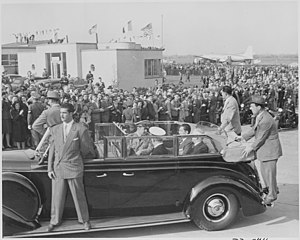
United States Secret Service / Historie / Beskyttelse af USAs præsident og Det 20. århundrede
Secret Service agenter beskytter Præsident Truman
United States Secret Service er en amerikansk sikkerhedstjeneste og forbundspoliti. Secret Service har hovedsageligt ansvaret, for præsidentens, vicepræsidentens, tidligere præsidenters, præsident-kandidater og deres familiers sikkerhed. Dernæst har de ansvaret for, at bekæmpe økonomisk og data kriminalitet på føderalt niveau. Fra grundlæggelsen i 1865 og til 2003 var tjenesten underlagt Finansministeriet. Men er siden blevet overflyttet til Ministeriet for National Sikkerhed.